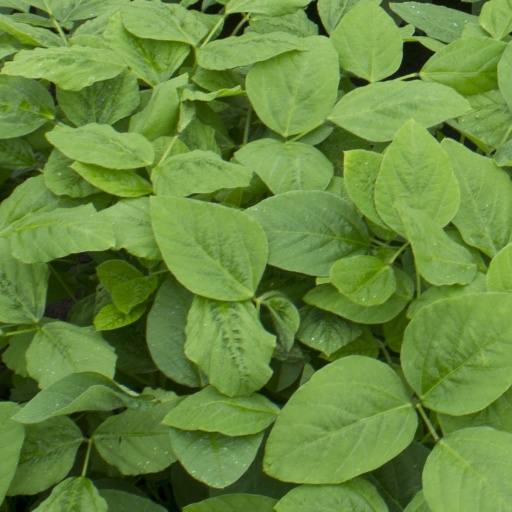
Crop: soybean